Richard Bruno Heydrich

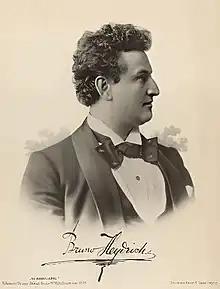
Young Bruno Heydrich as a composer (date unknown)

After graduating with the highest honors from the Conservatory in 1882, Bruno would go onto tour across continental Europe as a professional tenor. In spite of this success, he struggled to maintain a solo career as a tenor as he continued to financially support his mother and younger sisters. During this time, highly influenced by the popular works of Richard Wagner, Bruno began writing several musical compositions. He would go onto release the first of his five operas, "Amen", in 1895.